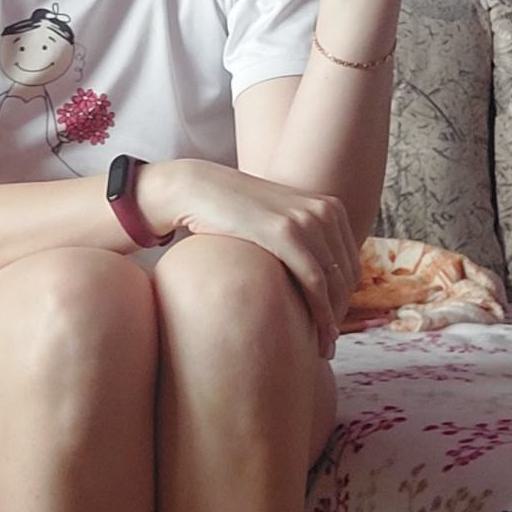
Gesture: no_gesture